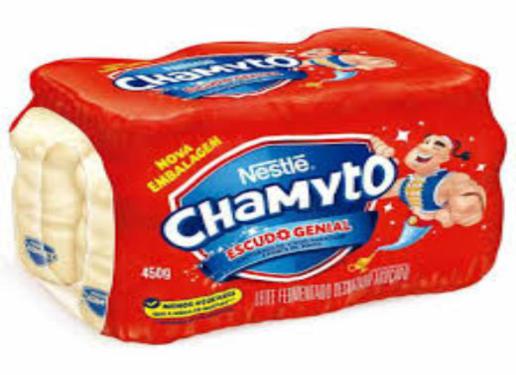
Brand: chamyto
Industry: Food